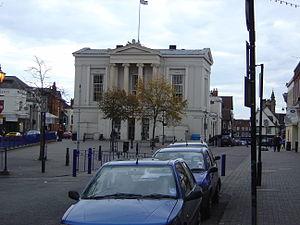
Enter Shikari, anciennement Hybryd, est un groupe de post-hardcore britannique, originaire de St Albans, dans le Hertfordshire. Formé en 2003, le groupe se compose de Roughton Rou Reynolds au chant et au clavier, de Chris Batty C Batten à la basse et aux chœurs, de Liam Rory C Clewlow à la guitare et de Rob Rolfe à la batterie.